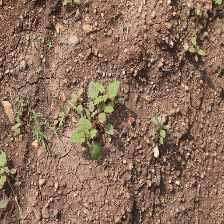
Weed species: Punarnava _(Boerhaavia diffusa)